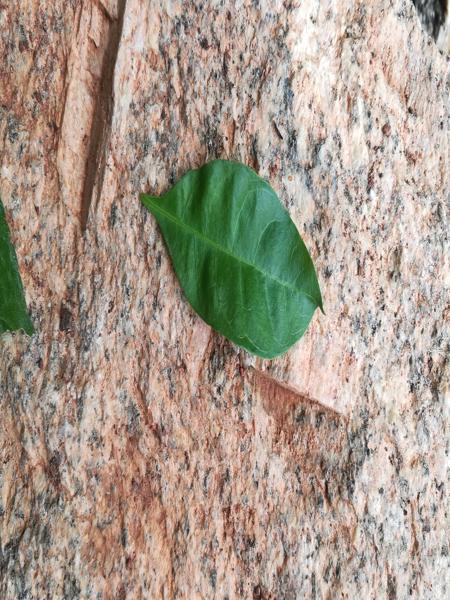
Plant: Henna